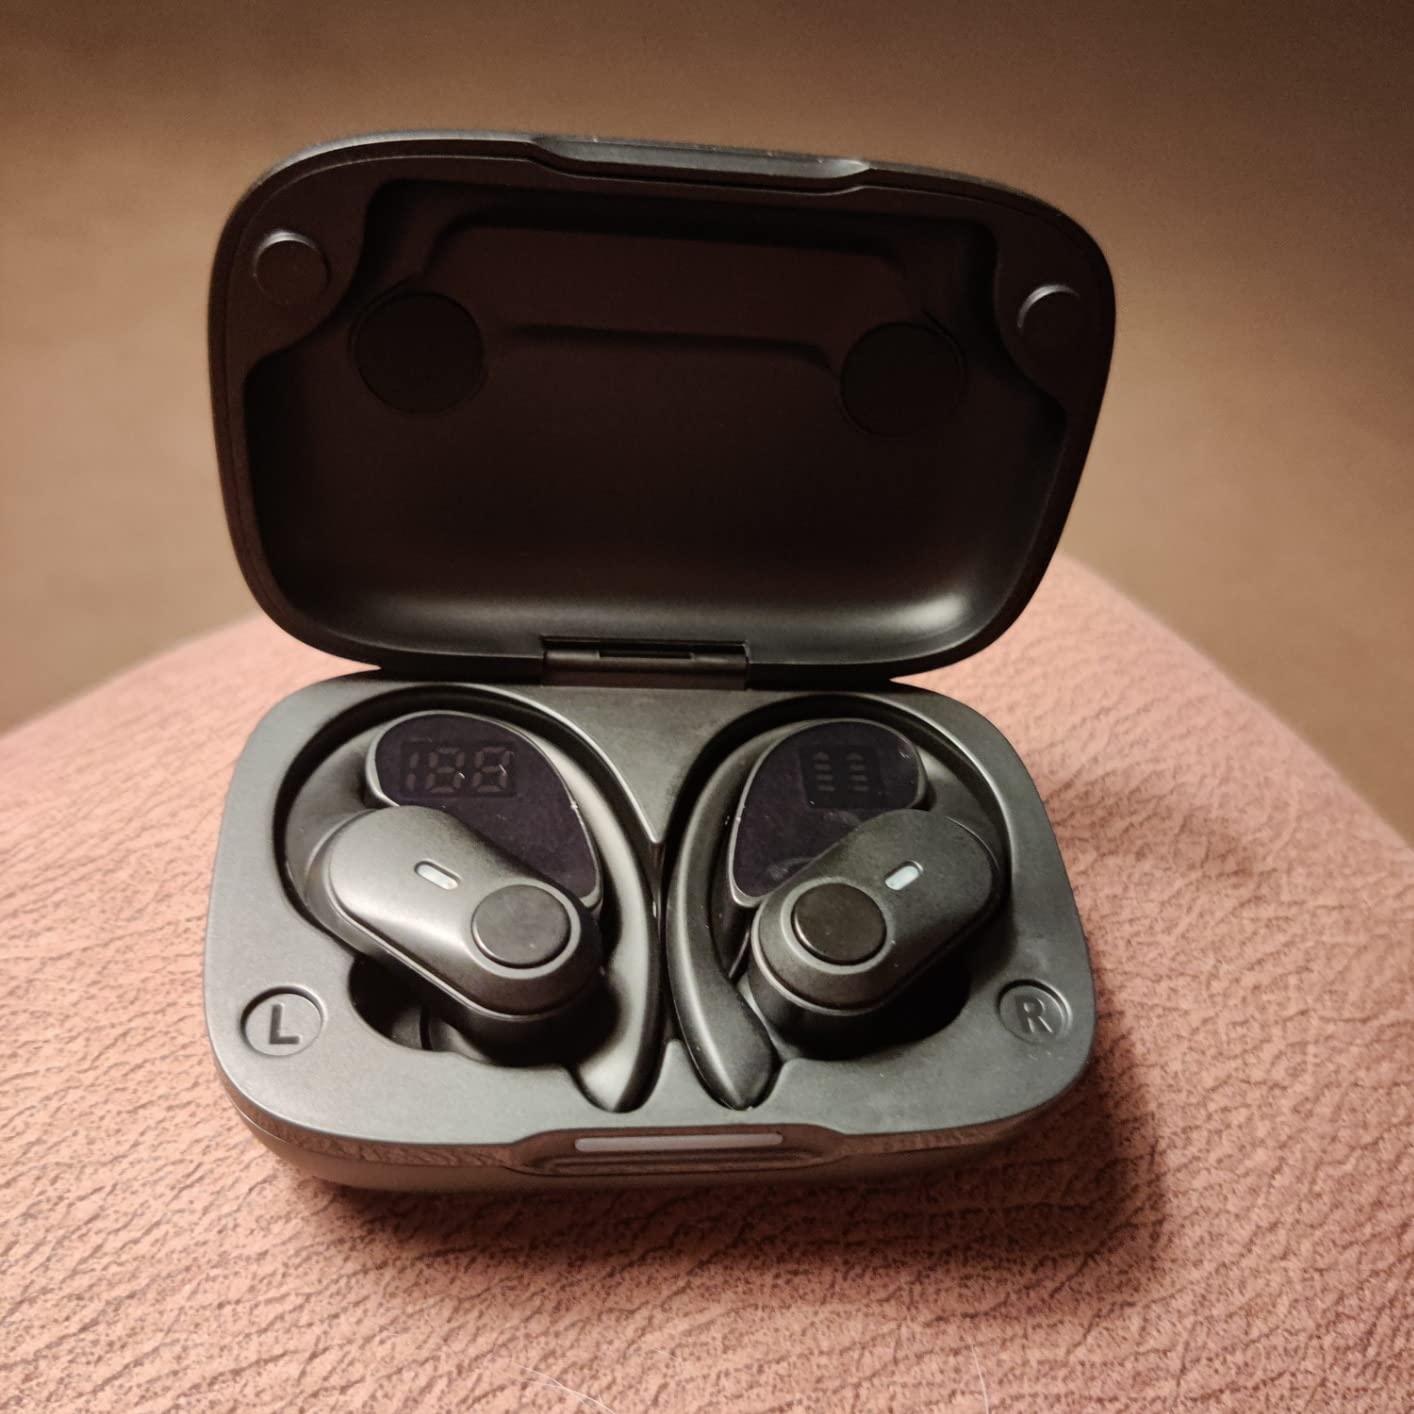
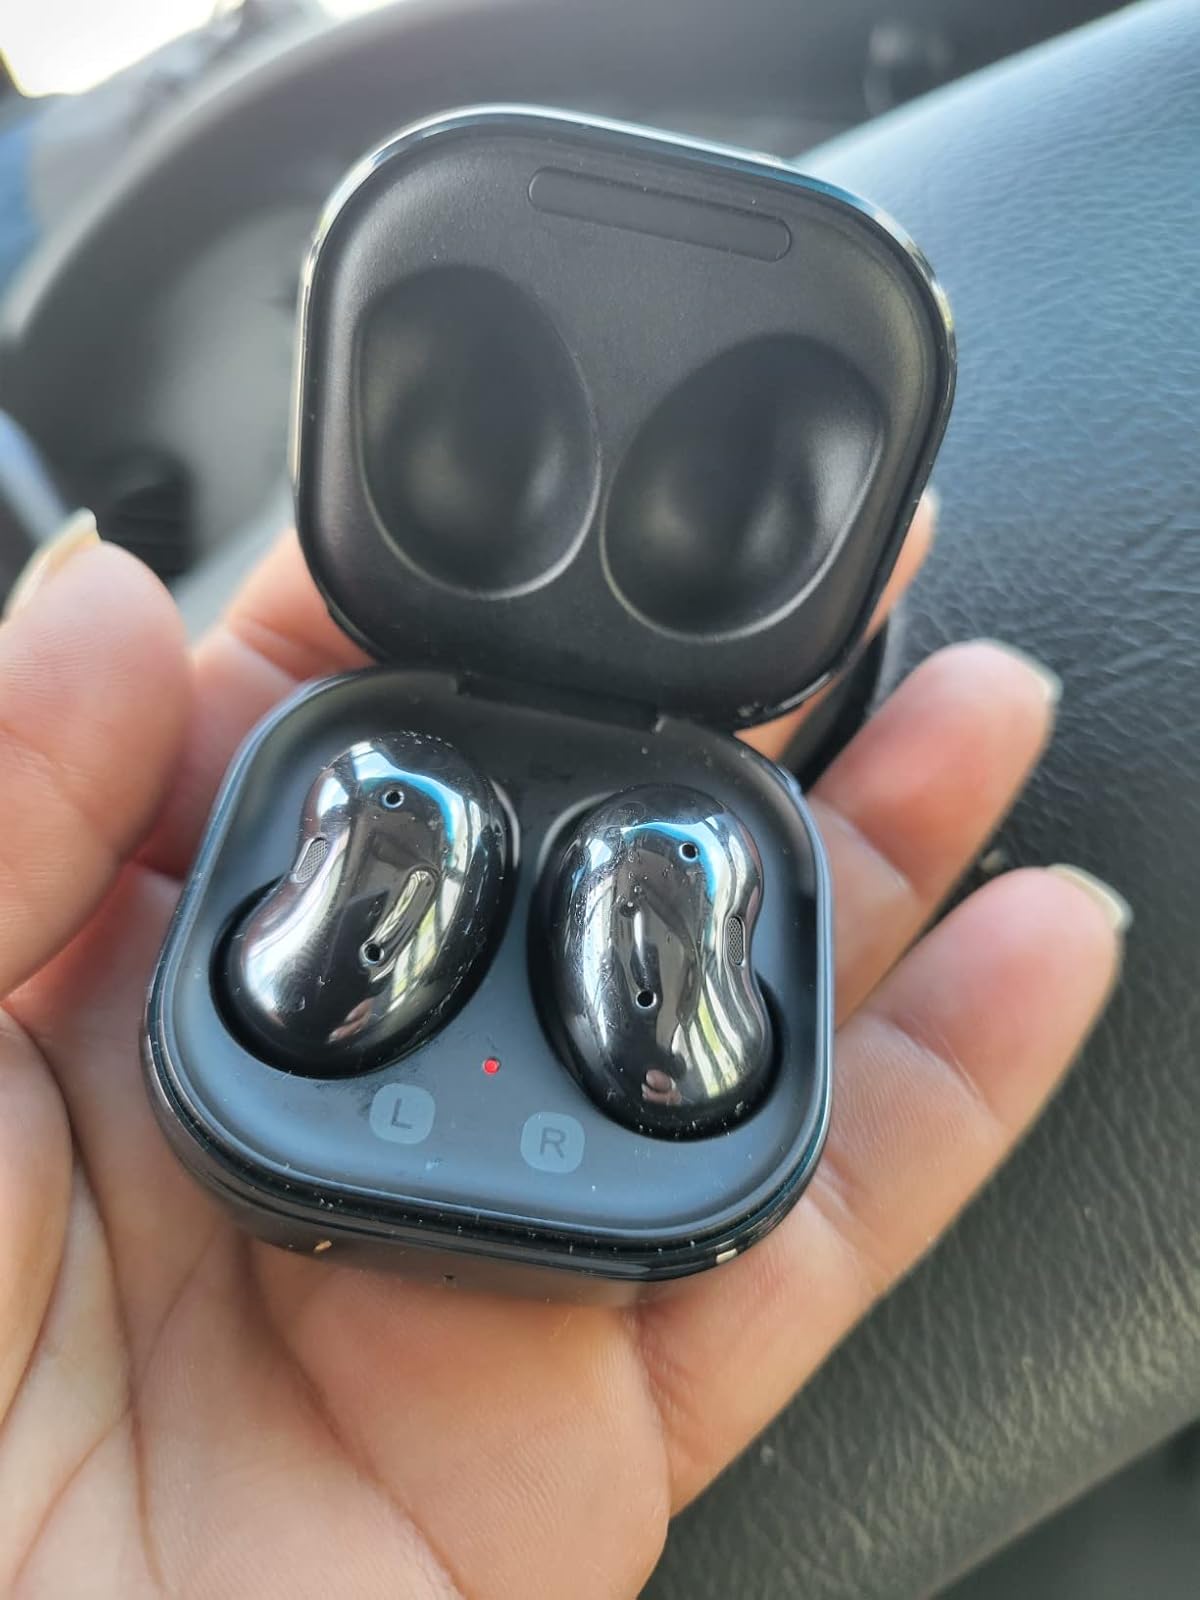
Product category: earbuds
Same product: no